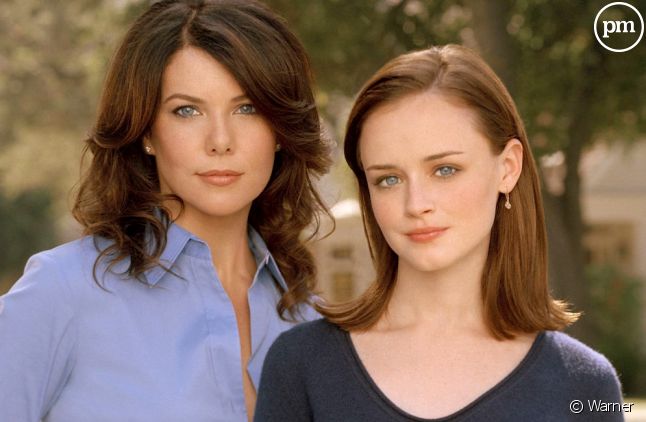
Gender: women